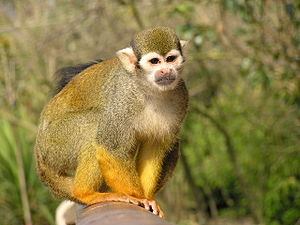
Dødningehovedaber
Dødningehovedabe, Saimiri sciureus
Dødningehovedabe, Saimiri sciureus
Dødningehovedaber er en slægt i familien Cebidae blandt vestaberne. Det er relativt små primater, der lever i store grupper i Mellem- og Sydamerikas skove. Navnet skyldes den maskeagtige ansigtstegning med den sorte snude.